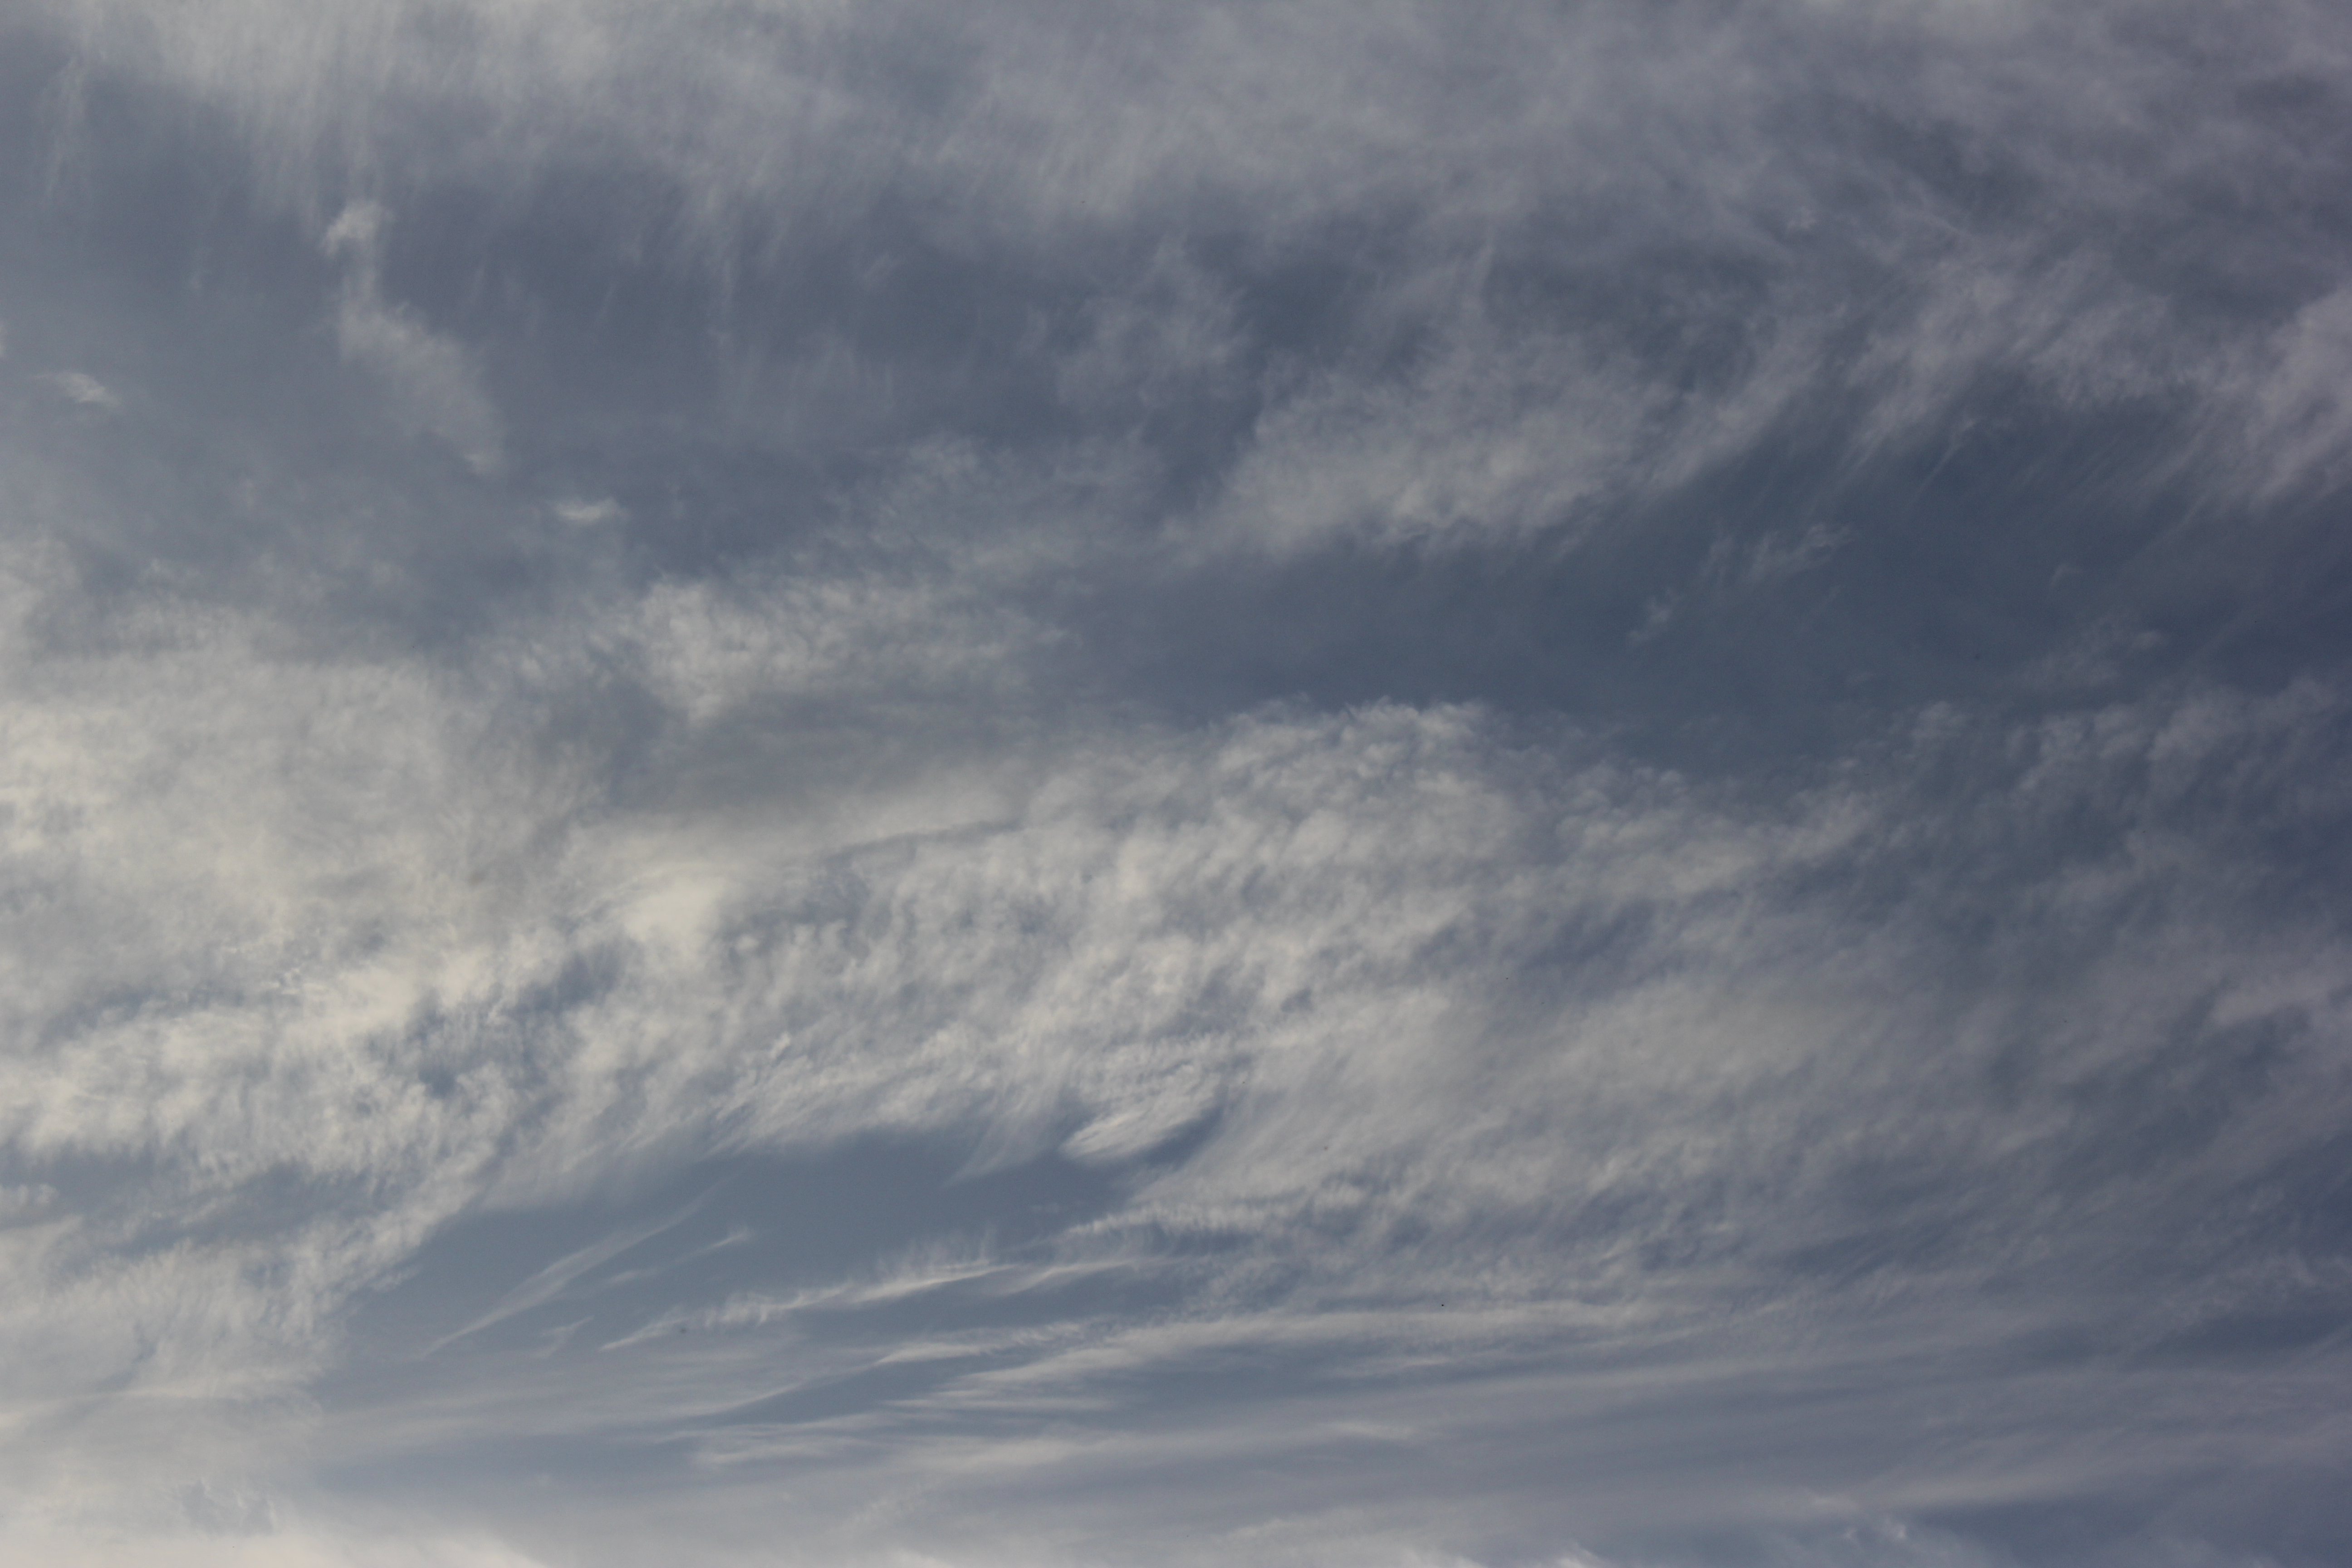
Cloud type: Cirrus